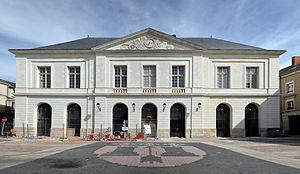
Halle de la Flèche (actuel théâtre) - La Flèche, Sarthe This building is indexed in the Base Mérimée, a database of architectural heritage maintained by the French Ministry of Culture,
L'histoire de La Flèche recouvre l'ensemble des évènements, anciens ou plus récents, liés à cette ville et particulièrement nombreux à l'époque moderne.
Cet article recense les monuments historiques de l'arrondissement de La Flèche, dans le département de la Sarthe, en France.
La Flèche est une commune française située dans le sud du département de la Sarthe en région Pays de la Loire. Sous-préfecture du département, chef-lieu d'arrondissement et de canton, siège de la communauté de communes du Pays Fléchois, elle compte 14 956 habitants selon le dernier recensement de 2017, ce qui en fait la deuxième commune sarthoise la plus peuplée. Implantée sur le Loir, au cœur du Maine angevin, la commune est marquée par un réseau hydrographique très dense.
La Halle-au-blé est un édifice situé à La Flèche, dans le département de la Sarthe. Construite dans la première moitié du XVIIIᵉ siècle, elle abrite l'hôtel de ville jusqu'en 1910. Située place du Marché au blé, entre la rue de la Dauversière et la rue du Mouton, la halle comprend un théâtre à l'italienne aménagé à l'étage de l'aile méridionale et décoré par Adrien-Louis Lusson. La Halle-au-Blé fait l'objet d'une inscription aux Monument historique depuis 1987.